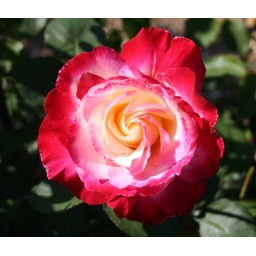
A red rose that I discovered in the main street of Euroa. N.E. Victoria.